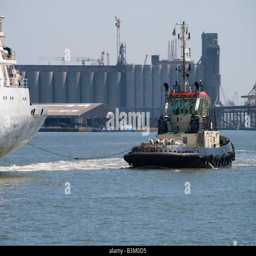
tug boat at work in the seaport